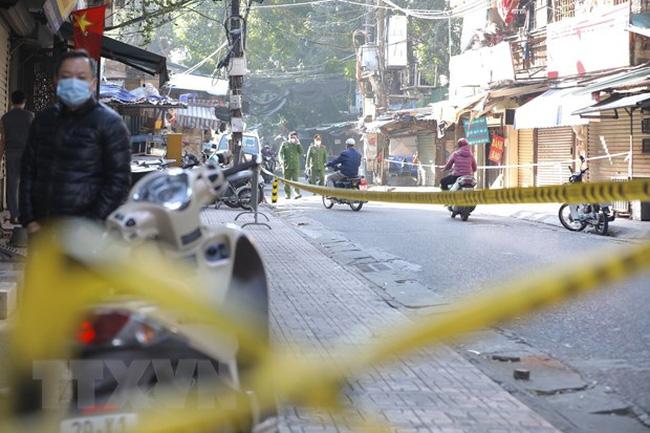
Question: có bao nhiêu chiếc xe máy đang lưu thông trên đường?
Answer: có ba chiếc xe máy đang lưu thông trên đường